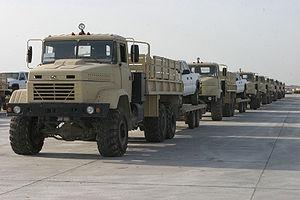
Le KrAZ-6322 est un camion tactique présenté en 1994 et fabriqué par KrAZ.
L'armée égyptienne est l'ensemble des forces militaires terrestres de l'Égypte, l'une des quatre branches des Forces armées égyptiennes.